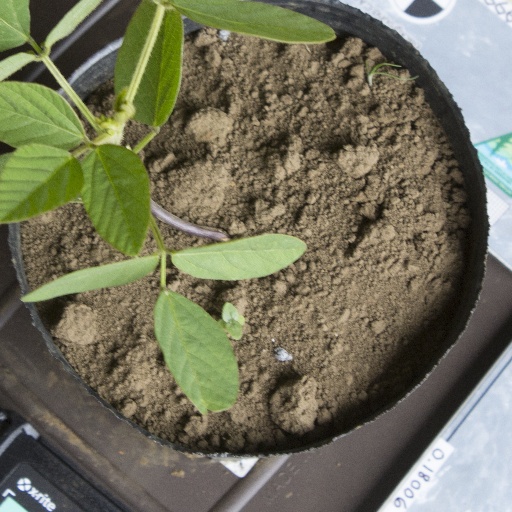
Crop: soybean